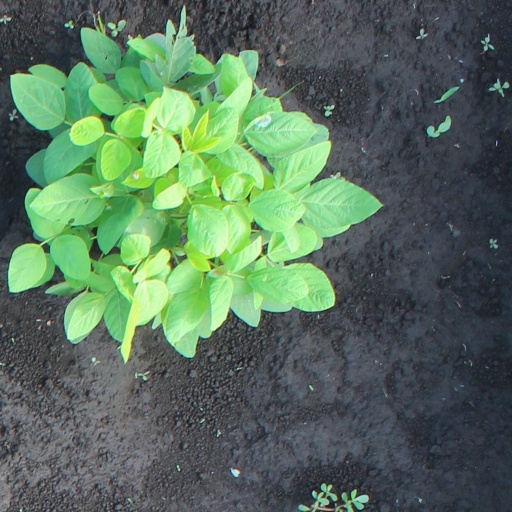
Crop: soybean